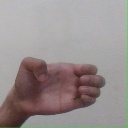
अक्षर: ख